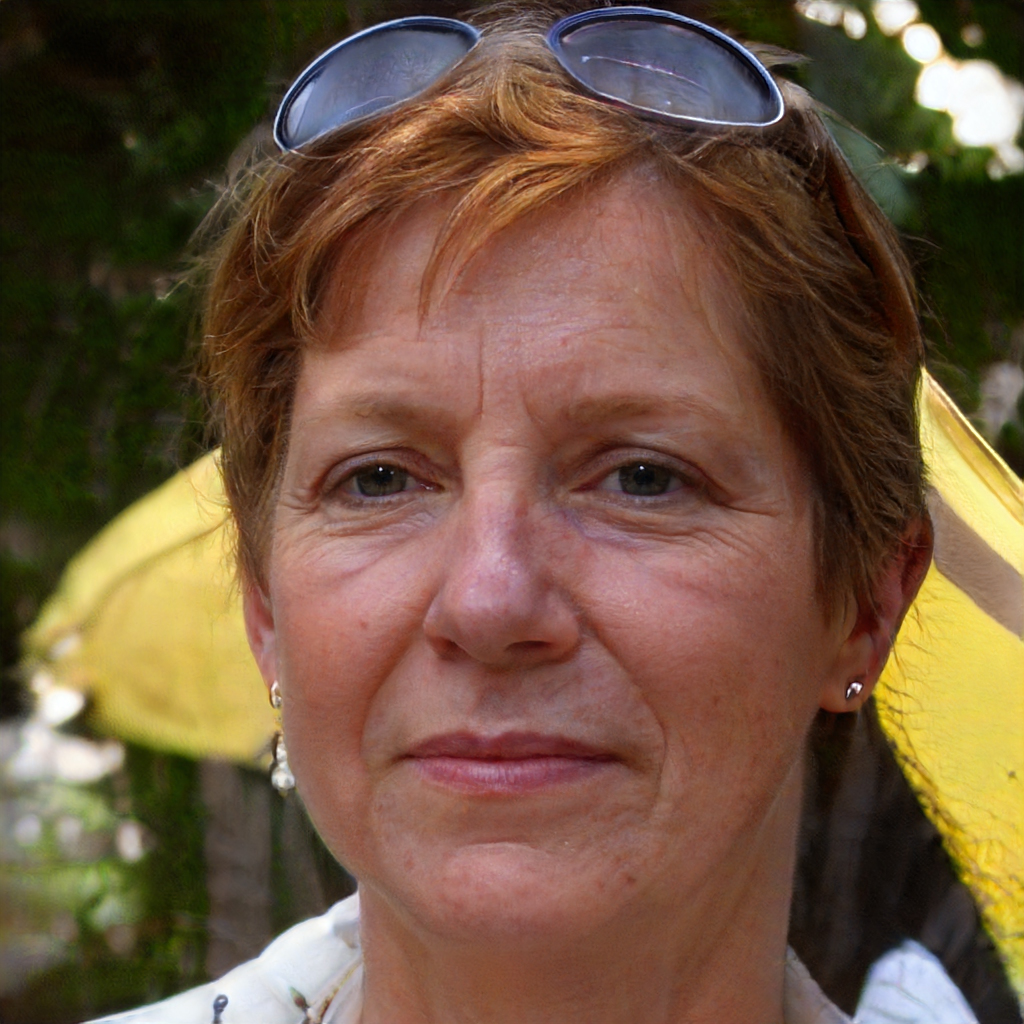
Gender: Female